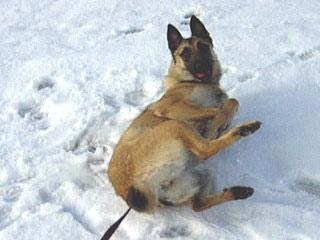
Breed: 233-n000071-malinois